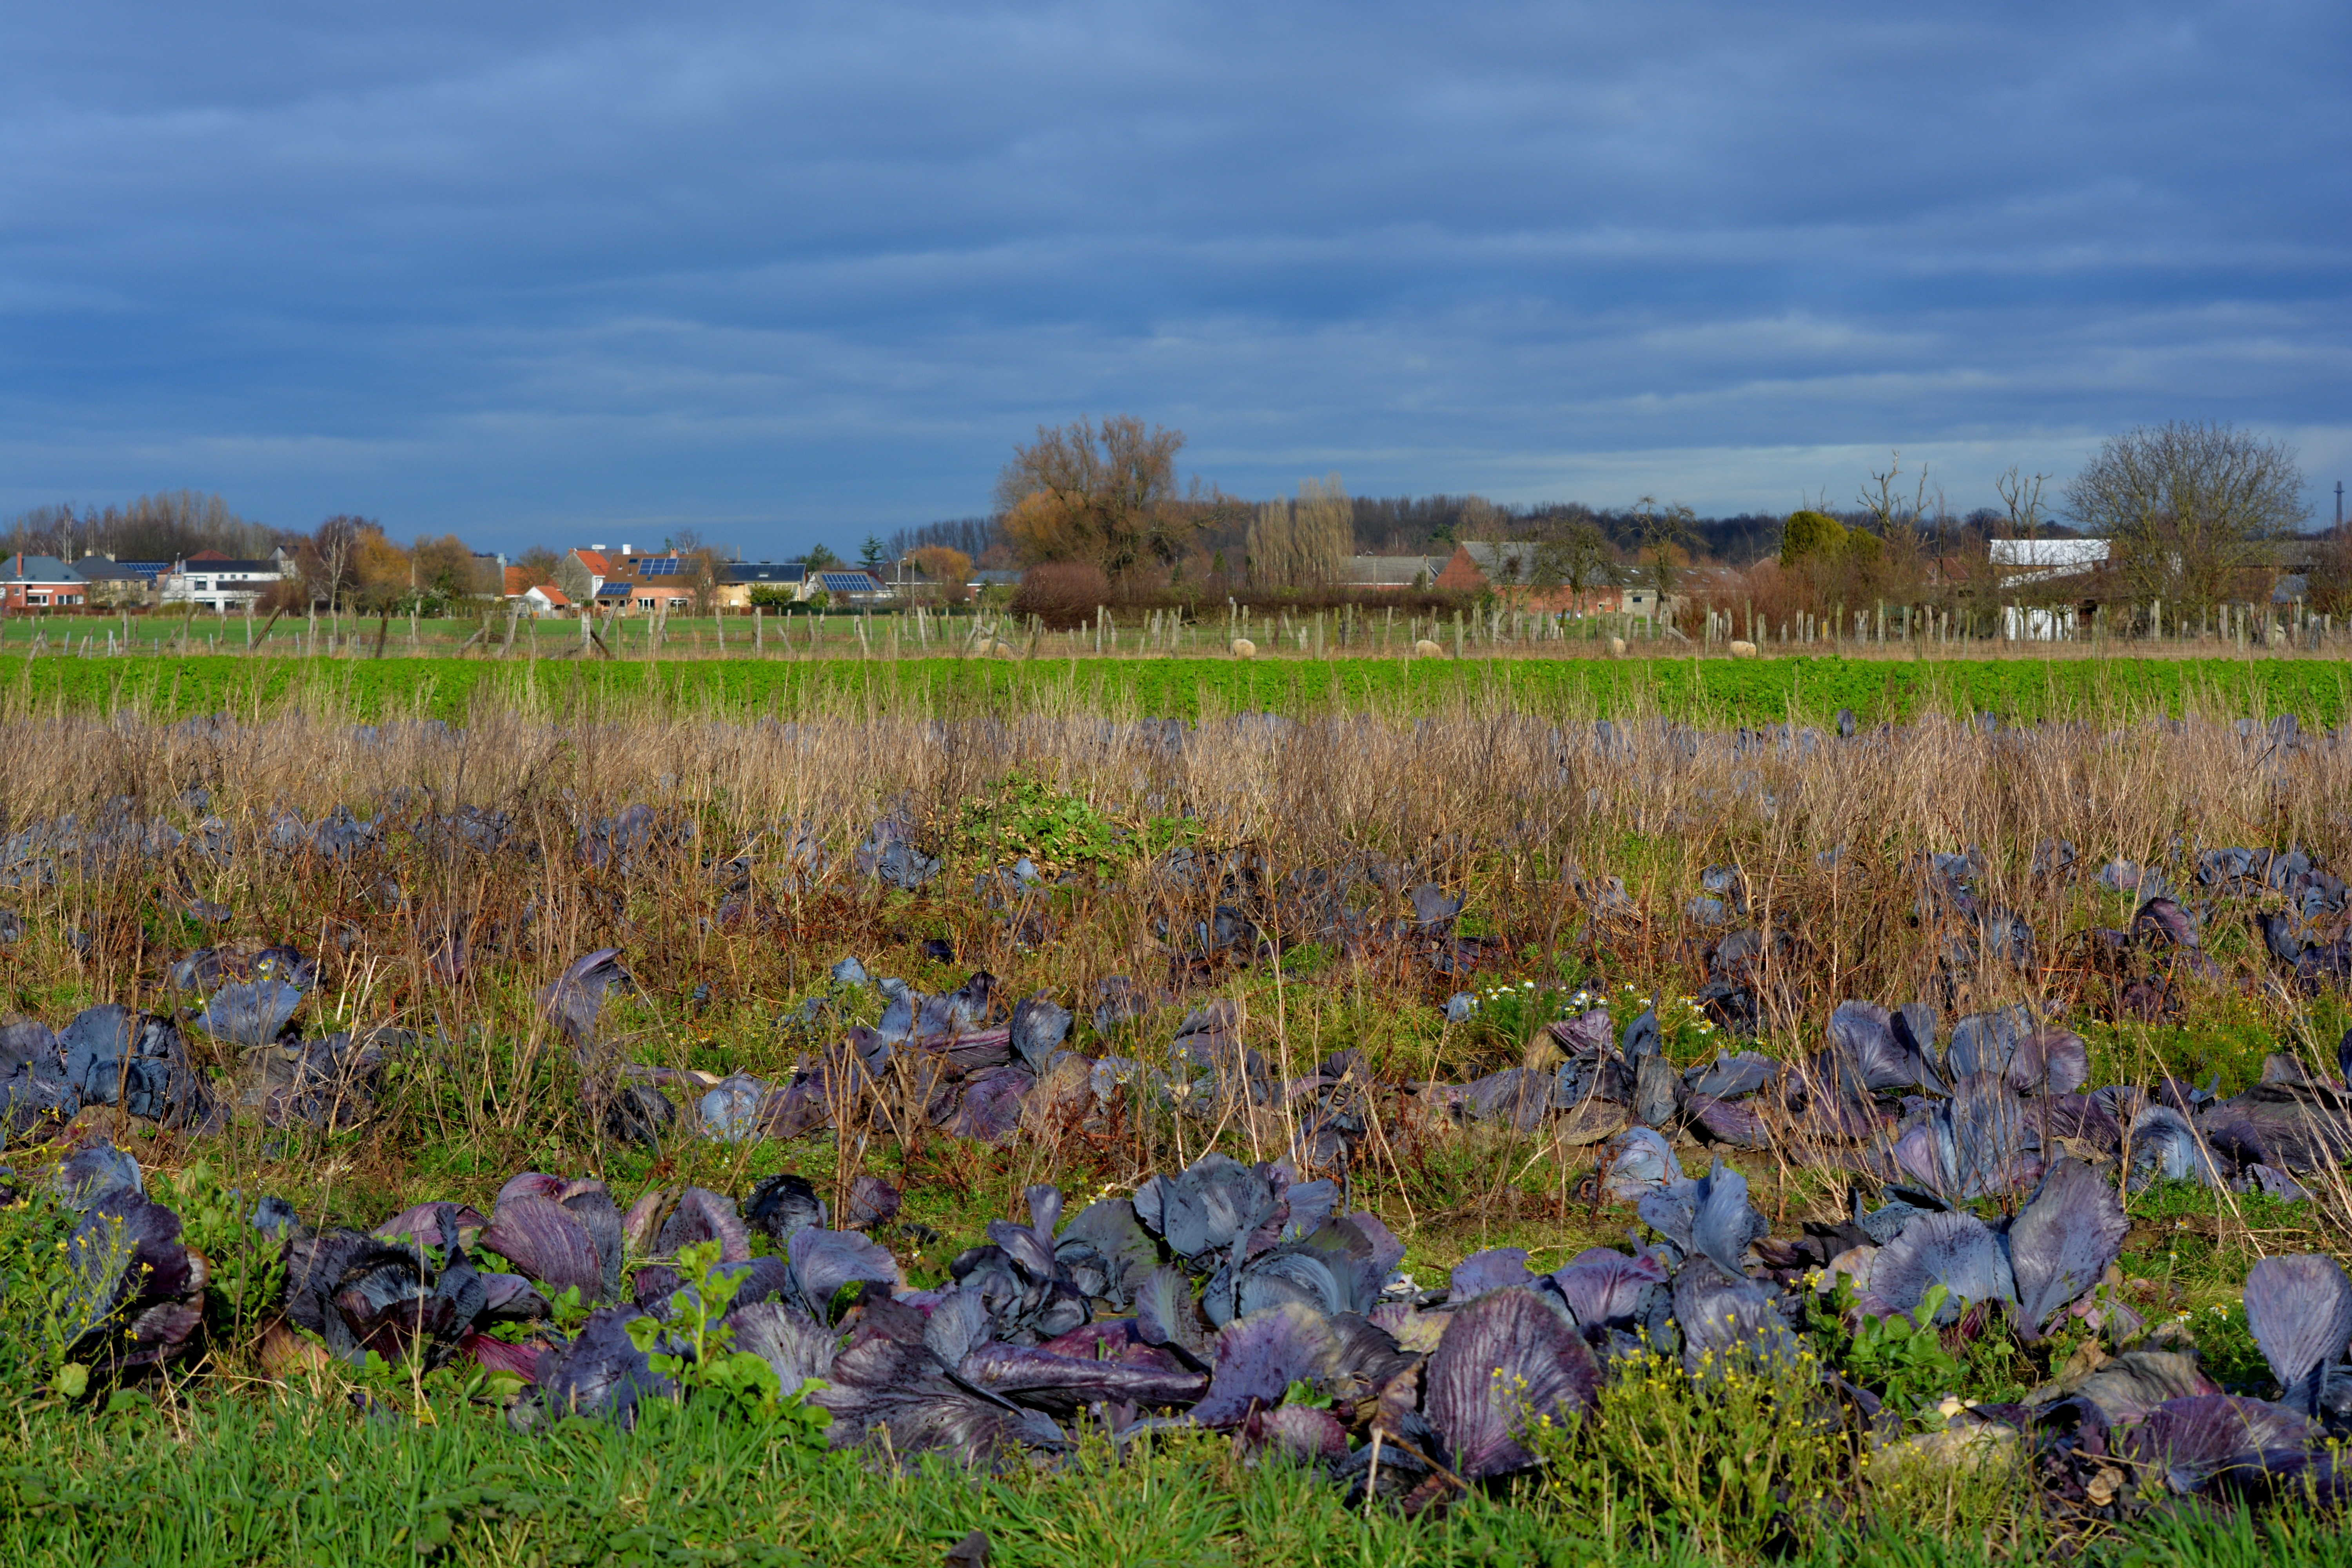
landscape, tree, nature, grass, marsh, swamp, wilderness, plant, field, meadow, prairie, air, leaf, flower, autumn, flora, plain, blue sky, wildflower, grassland, wetland, bog, habitat, ecosystem, rural area, red cabbage, natural environment, geographical feature, grass family